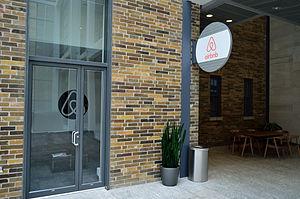
Airbnb est une plateforme communautaire payante de location et de réservation de logements de particuliers fondée en 2008 par les Américains Brian Chesky, Joe Gebbia et Nathan Blecharczyk. Le site Internet contient en 2015 plus de 1,5 million d'annonces dans 34 000 villes et 192 pays. Établie à San Francisco, la société est détenue et exploitée par Airbnb Inc.